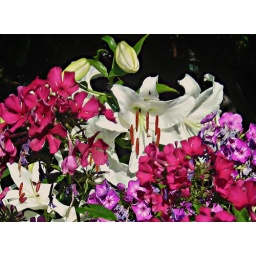
have a floriferous weekend, and enjoy nature, i am swimming in the lake again!